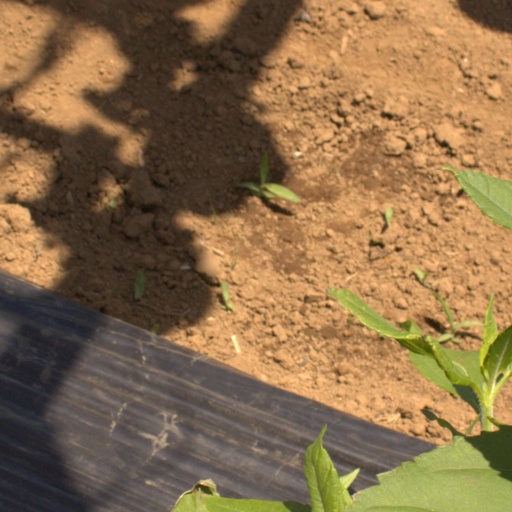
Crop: Jerusalem artichoke